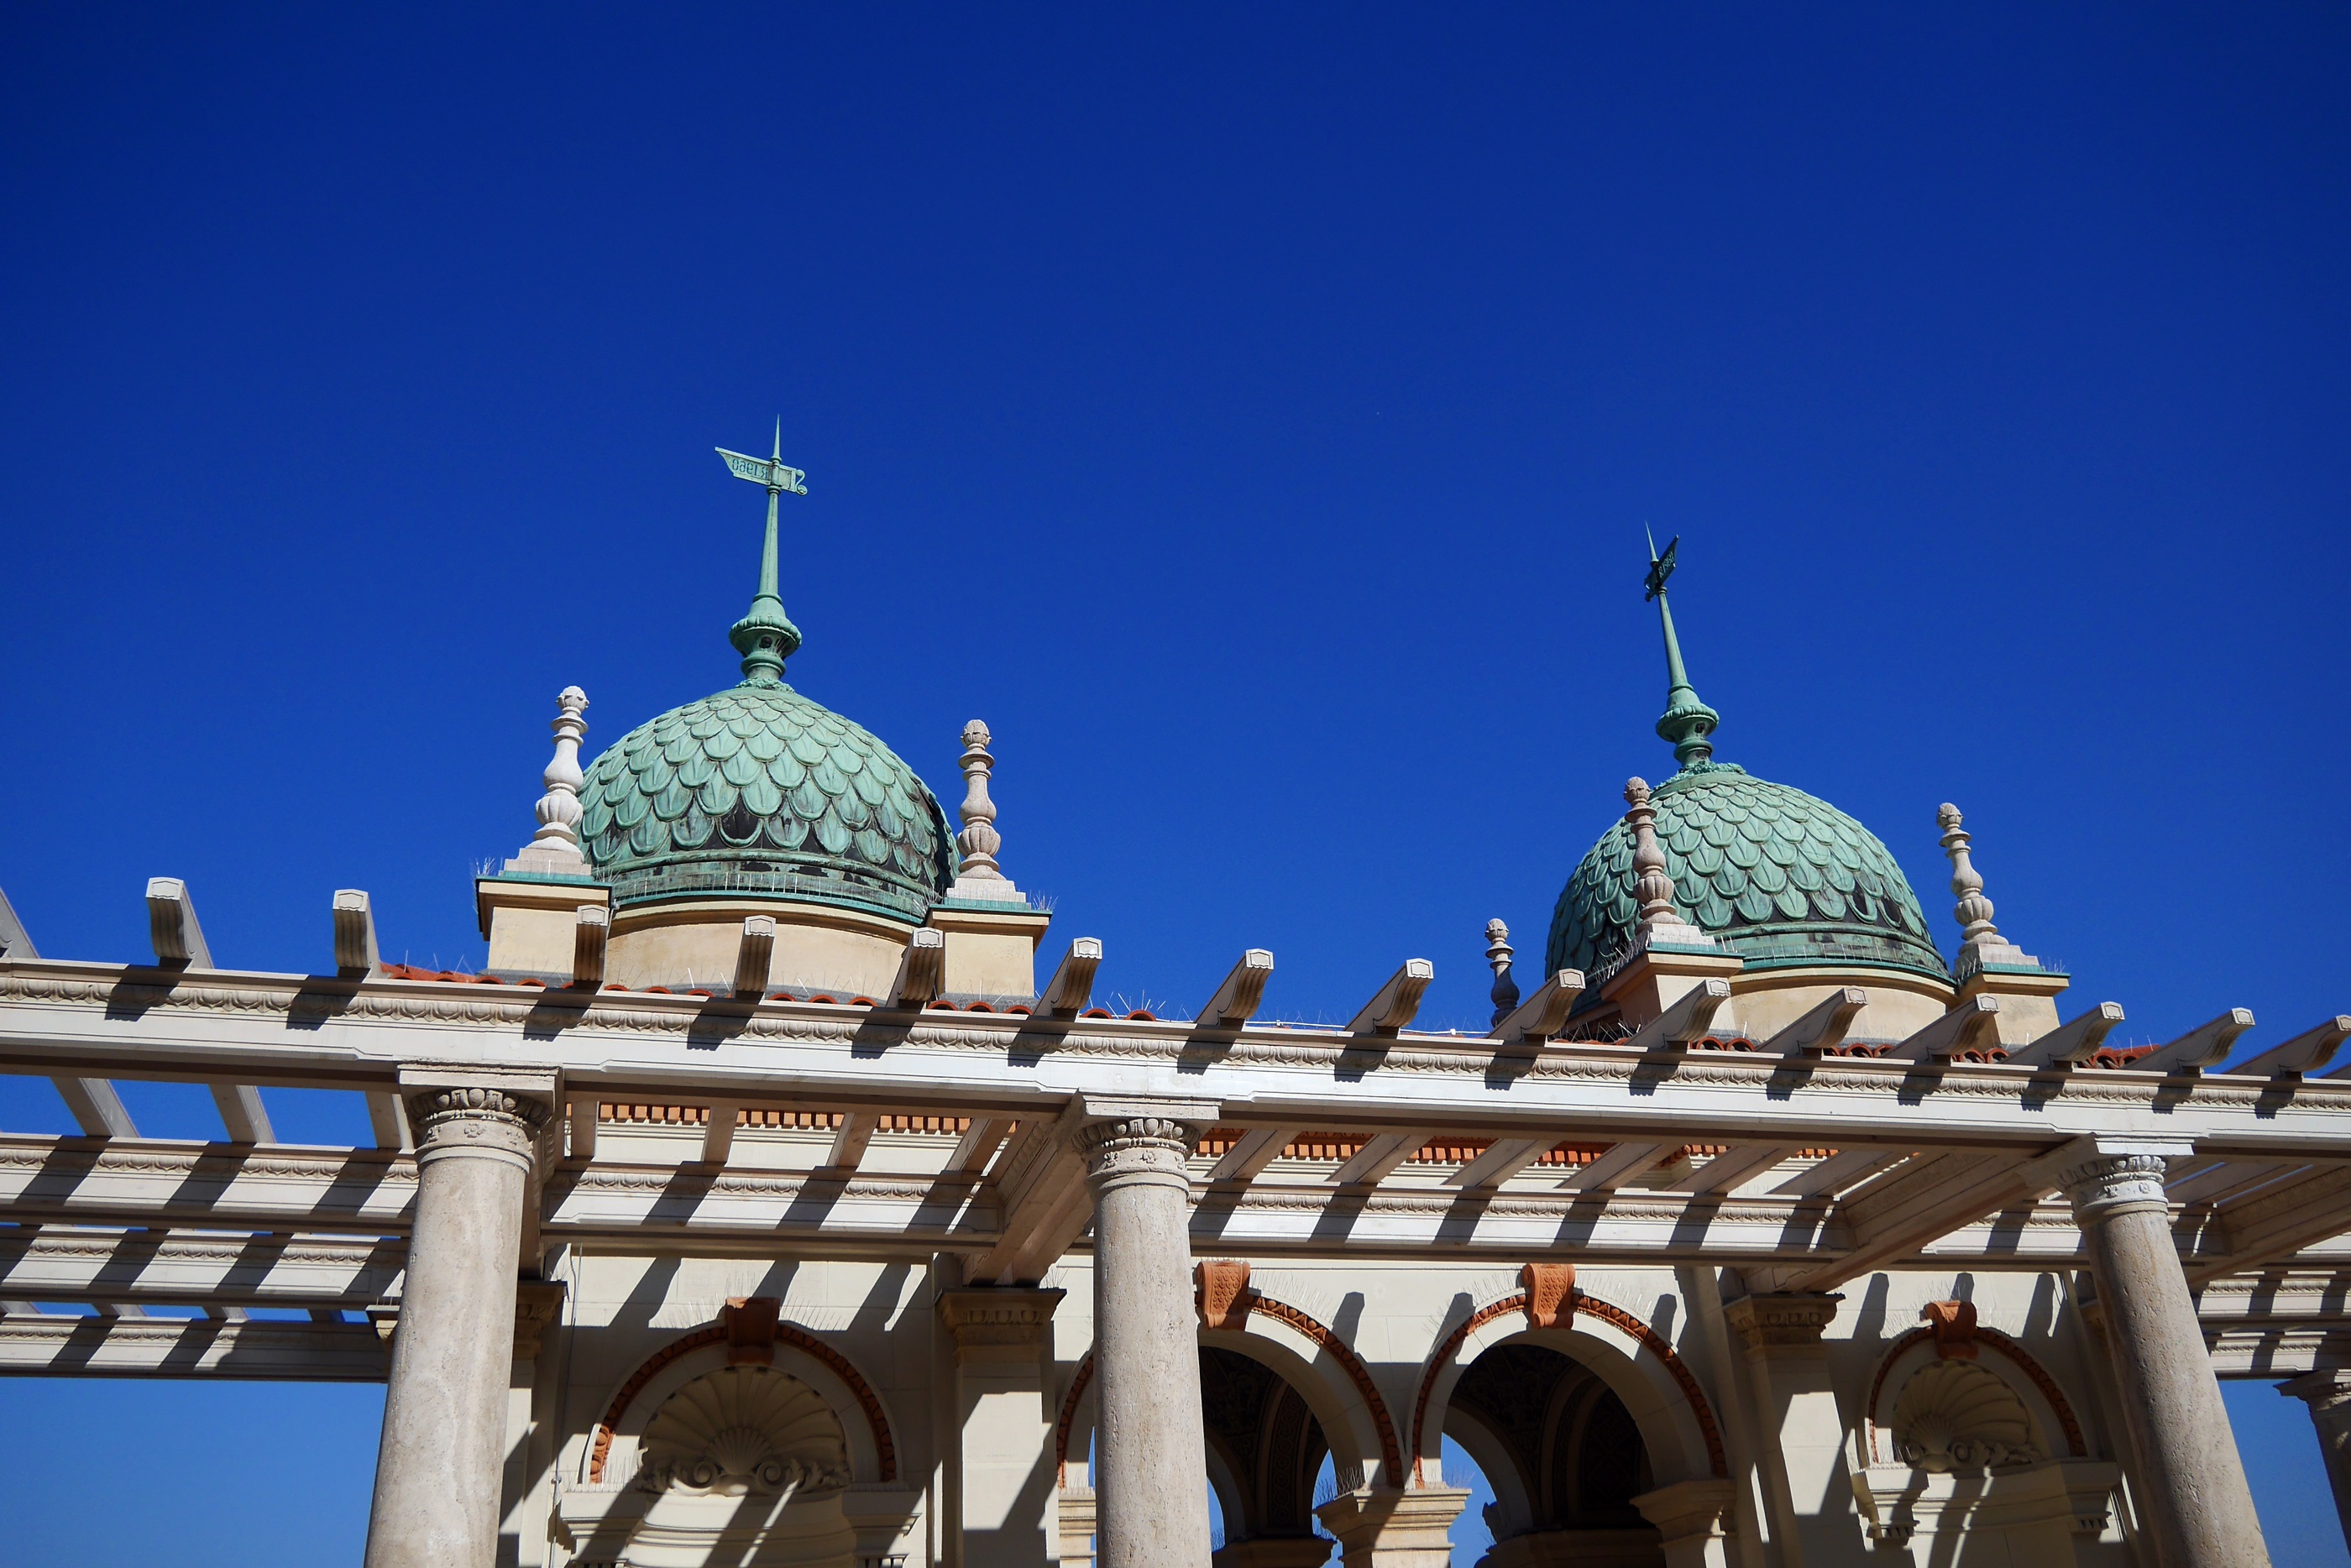
architecture, building, palace, monument, plaza, landmark, tourism, place of worship, mosque, budapest, dome, renovation, castle garden bazaar, mikl's ybl